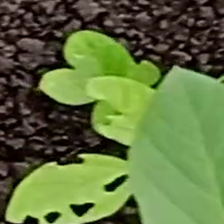
Weed species: Asian_Pigeonwings_(Clitoria Ternatea)